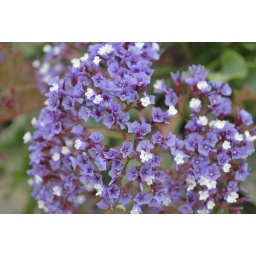
i got sand in my pants